Pinoy rock

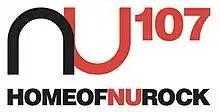
The logo of defunct Pinoy rock radio station, NU 107.

By the ‘90s, the hardcore punk scene had begun to die down in Manila. “All the punks disappeared,” recalls Jep Peligro, creator of Konspirazine, a prominent zine published in the late ‘90s and early ‘00s documenting the local DIY music scene. Still, there were hubs of activity in places such as in Laguna, a province southeast of Manila with a rich DIY punk culture, and the neighboring Cavite region, which is jointly called Strong South known as the punk capital of the Philippines.